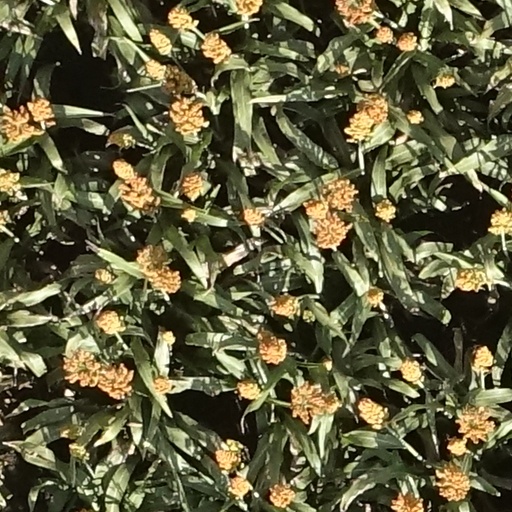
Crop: sorghum